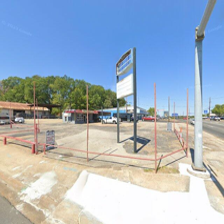
Label: streetView